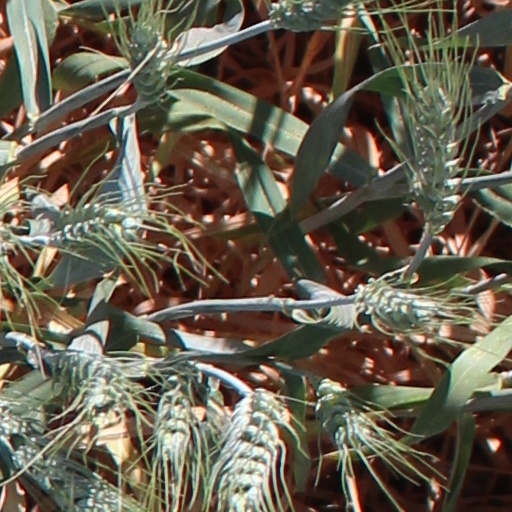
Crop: wheat